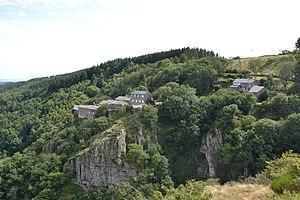
Vue générale du hameau
Roquefère est une commune française, située dans le département de l'Aude en région Occitanie.